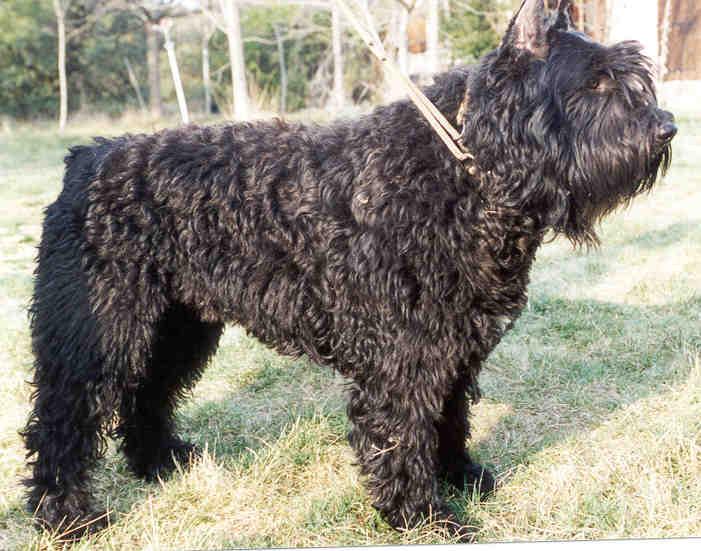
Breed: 233-n000072-Bouvier_des_Flandres